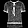
Label: Shirt